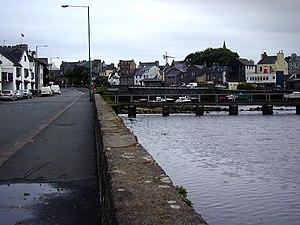
La Silverburn est un cours d'eau de la région du Ronaldsway, sur l'île de Man.